Beulah Ream Allen

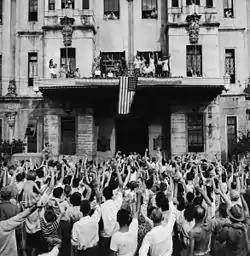
Santo Tomas Internment Camp Liberation, 1945

On December 8, 1941, Japanese bombers began an air raid at Baguio in the Philippines, where the Allens had made their home. Establishing a makeshift hospital to care for the wounded, Allen volunteered her services to the Army as a civilian physician-surgeon. When the rest of the army retreated to the Bataan Peninsula, she was responsible for the care of nearly 30 soldiers. After the Battle of Bataan in April 1942, her husband was captured and forced to make the Bataan Death March. Henderson Allen died June 17, 1942, in the Cabanatuan Internment Camp without seeing his family again. Allen was captured in late 1941 and initially interned with her son at Camp John Hay. She worked as part of the medical staff at the camp hospital. On April 20, 1942, they were moved by bus with other westerners to Camp Holmes Internment Camp, where her second son, Henderson Rey, was born on July 4, 1942. While in captivity, Allen had to pay "$75 for a pound of oatmeal, $300 for a pound of sugar and $25 for one egg."